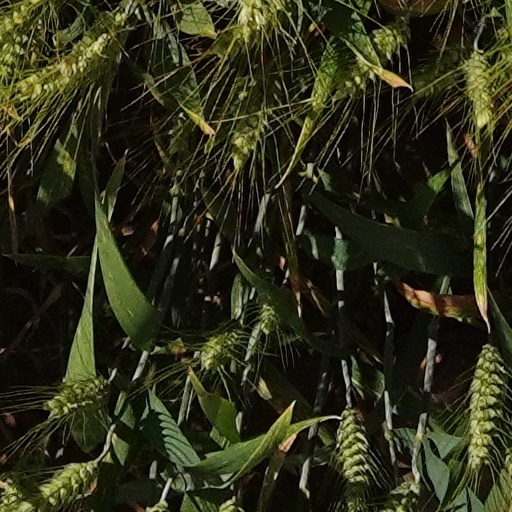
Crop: wheat